S. R. Thompson House

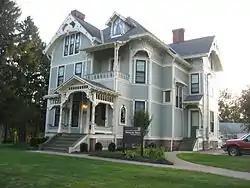
S.R. Thompson House, April 2009

S. R. Thompson House is a historic home at New Wilmington, Lawrence County, Pennsylvania. It was built in 1884, and is a three-story, Queen Anne style dwelling with a steep hipped roof and projecting gables. It has irregular massing, multiple porches, five types of wood siding, and stick style decoration. The house has been owned by Westminster College since 1945, and used for administrative offices and a women's residence.